Hamsey

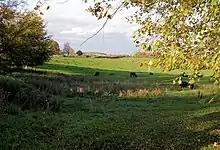
Fields at Offham East Sussex

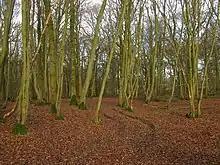
Beachy Wood

Cooksbridge is centred on its railway station and has a primary school and a pub, the Rainbow. The name Cooksbridge is first recorded in 1590 and is likely to have come from a family of that name who were recorded in Hamsey in 1543. However, in folklore the village got its name from the cooks who fed the soldiers of Simon de Montfort from the bridge on their way to the Battle of Lewes in 1264. The troops came from nearby Fletching where they spent the night in prayer on their way to the defeat of Henry III.